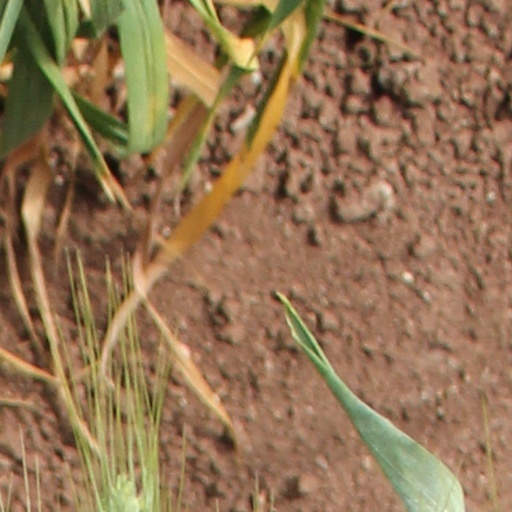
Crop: wheat